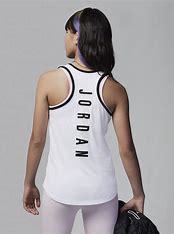
Brand: Jordan
Model: 100